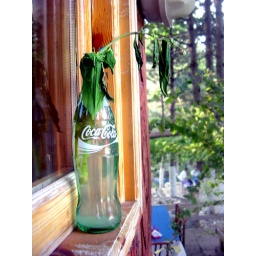
plant in bottle